Alan Gale

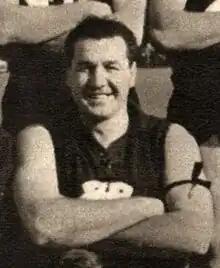
Butch Gale in 1961

Alan Gale, also known as Butch Gale (8 September 1930 – 24 March 1987), was an Australian rules footballer who played for Fitzroy in the VFL during the 1950s.